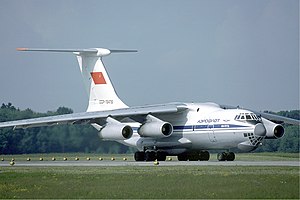
Koreas Folkehær / Arsenal / Luftvåben
Koreas Folkehær er den officielle hær for Den Demokratiske Folkerepublik Korea og verdens 4. største hær.